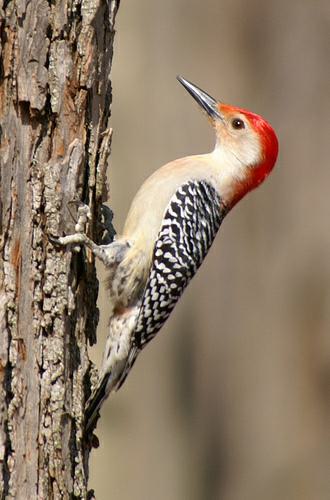
A photo of a red bellied woodpecker